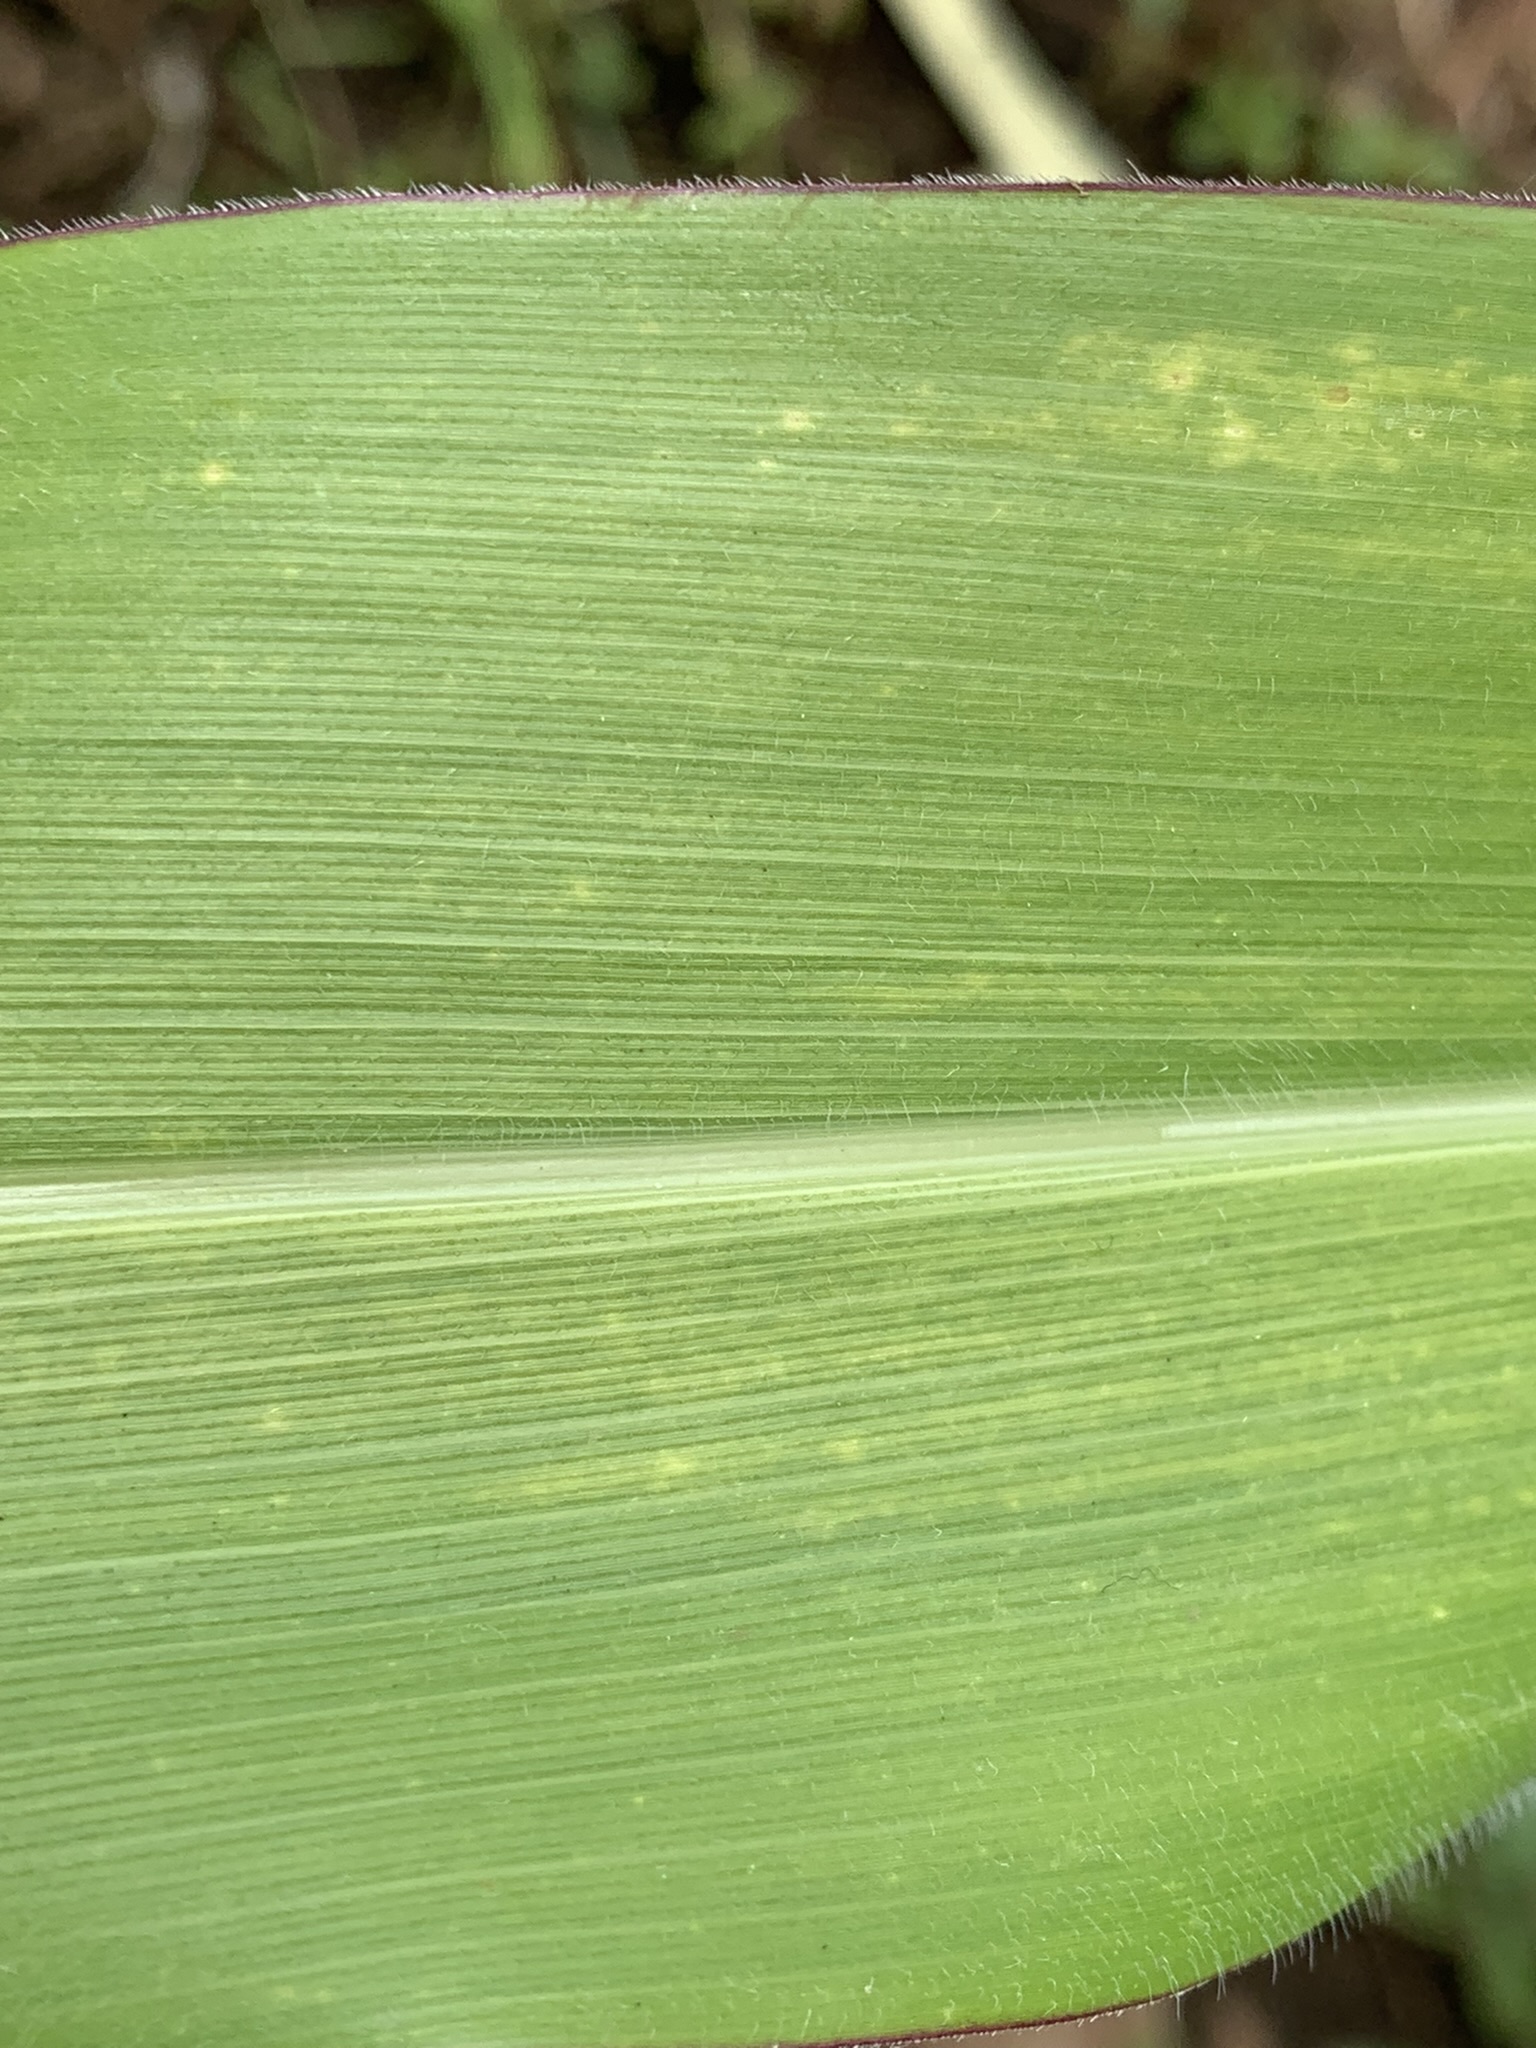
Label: Healthy